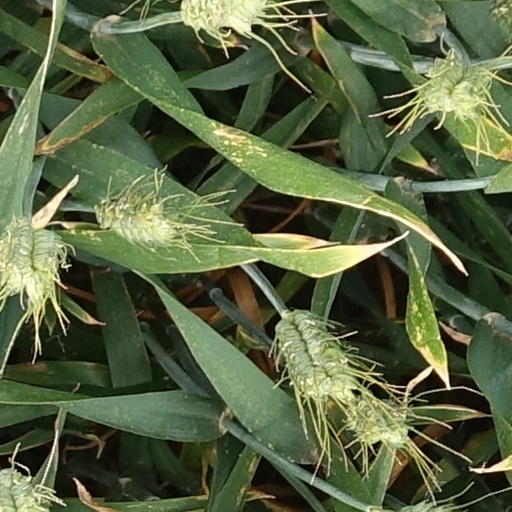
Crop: wheat